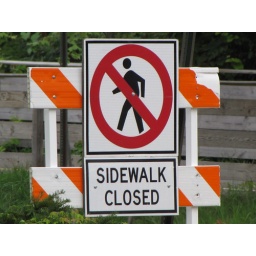
I skipped the other orange signs, but in this case it's the warning stripes, not the sign that's orange.